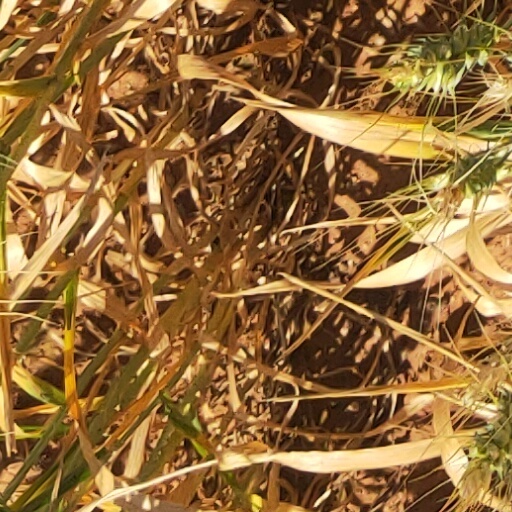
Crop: wheat